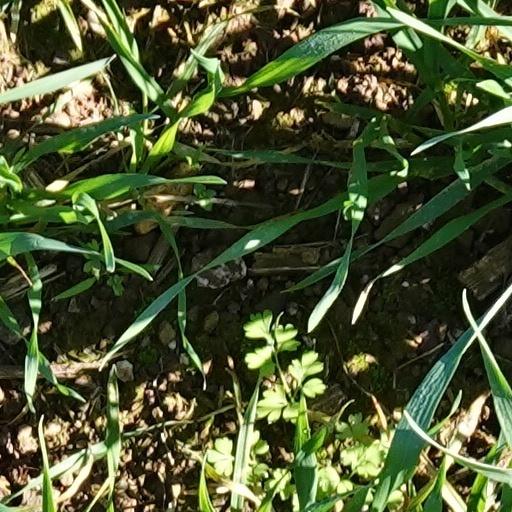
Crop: wheat